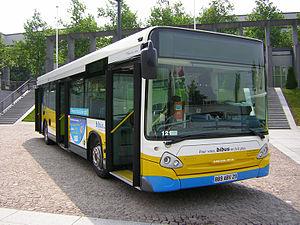
Ce fr:Heuliez GX 327 est l'un des premiers à avoir été mis en service commercial en France. Il a été photographié à fr:Brest sur la place de la Liberté lors de sa présentation officielle aux élus. Photo
Le réseau Bibus est un service de transport public de voyageurs organisé par Brest Métropole sur l'ensemble de son territoire. Exploité par RD Brest, filiale du groupe RATP Dev, à partir du 1ᵉʳ juillet 2019, le réseau se compose d'une ligne de tramway, d'une ligne de téléphérique et de 29 lignes de bus. Bibus propose également Vélocibus, un service de location de vélo longue durée et Accemo pour le transport des personnes handicapées dans la métropole brestoise.